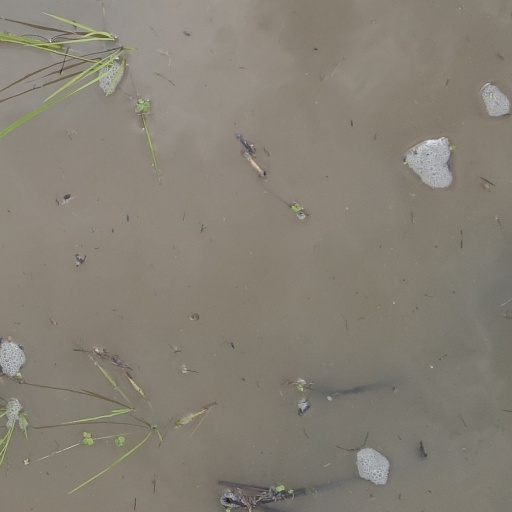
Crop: rice